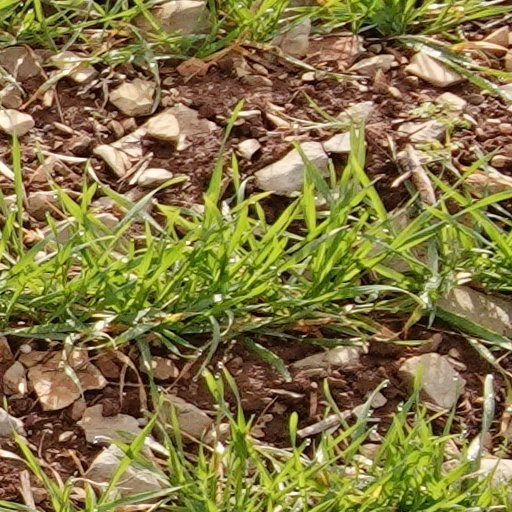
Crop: wheat